St. Thomas Marthoma Church, Kozhencherry

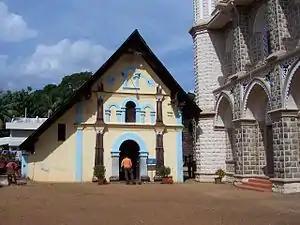
Kochupally, Kozhencherry

Certain ancient Christian families who resided on the banks of the River Pampa have recorded their origins, and these pieces of evidence speak of early Christian settlers around Kozhencherry worshiping in the churches at Maramon and Chengannur. According to these records, the earliest church at Kozhencherry was constructed in AD 1599, according to the Malayalam Era (M.E. 775). The location of the church, a small thatched building, was at Vennapra, a hilly area on the eastern part of the Mulayodil field, situated towards the east of the present St. Thomas Mar Thoma Church in Kozhencherry. The society in those days, dominated by Hinduism, was plagued by the evils of caste discrimination and untouchability. While the renovation of the church was in progress, the Kovilans demolished the church, enraged by the supposed disrespect of some of the 'Mappilas'. The prominent Christians of the time organized themselves and brought their grievance to the attention of the then ruling King, Maharaja "Thekkumkur" Kulasekhara. As a result, His Highness the Maharaja graciously granted the land which belonged to the Chengazhasseri illom (where the present Kochupalli is situated), and the land was exempted from giving tax by the authority of the seal of the Maharaja on a Chempola.